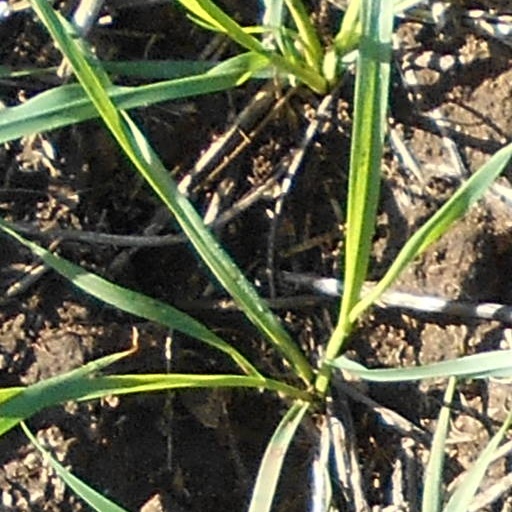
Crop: wheat